Sword of the Conqueror

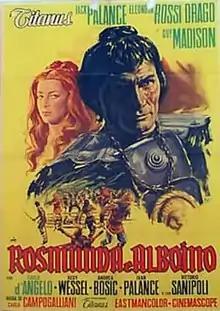

Sword of the Conqueror is a 1961 Italian adventure film written and directed by Carlo Campogalliani and starring Jack Palance and Eleonora Rossi Drago.